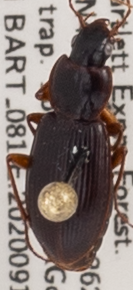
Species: Synuchus impunctatus
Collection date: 2020-09-16
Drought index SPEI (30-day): -2.09
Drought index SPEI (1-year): -0.39
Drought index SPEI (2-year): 0.54